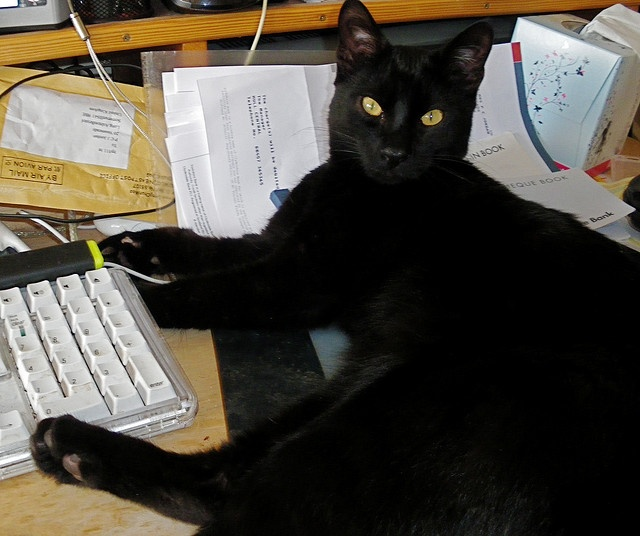
A black cat laying on top of a computer desk next to a keyboard.
There is no image here to post a description or.
A black cat rests next to a keyboard on a messy desk.
Black cat laying on top of papers next to a keyboard
a cat laying on papers on a computer desk